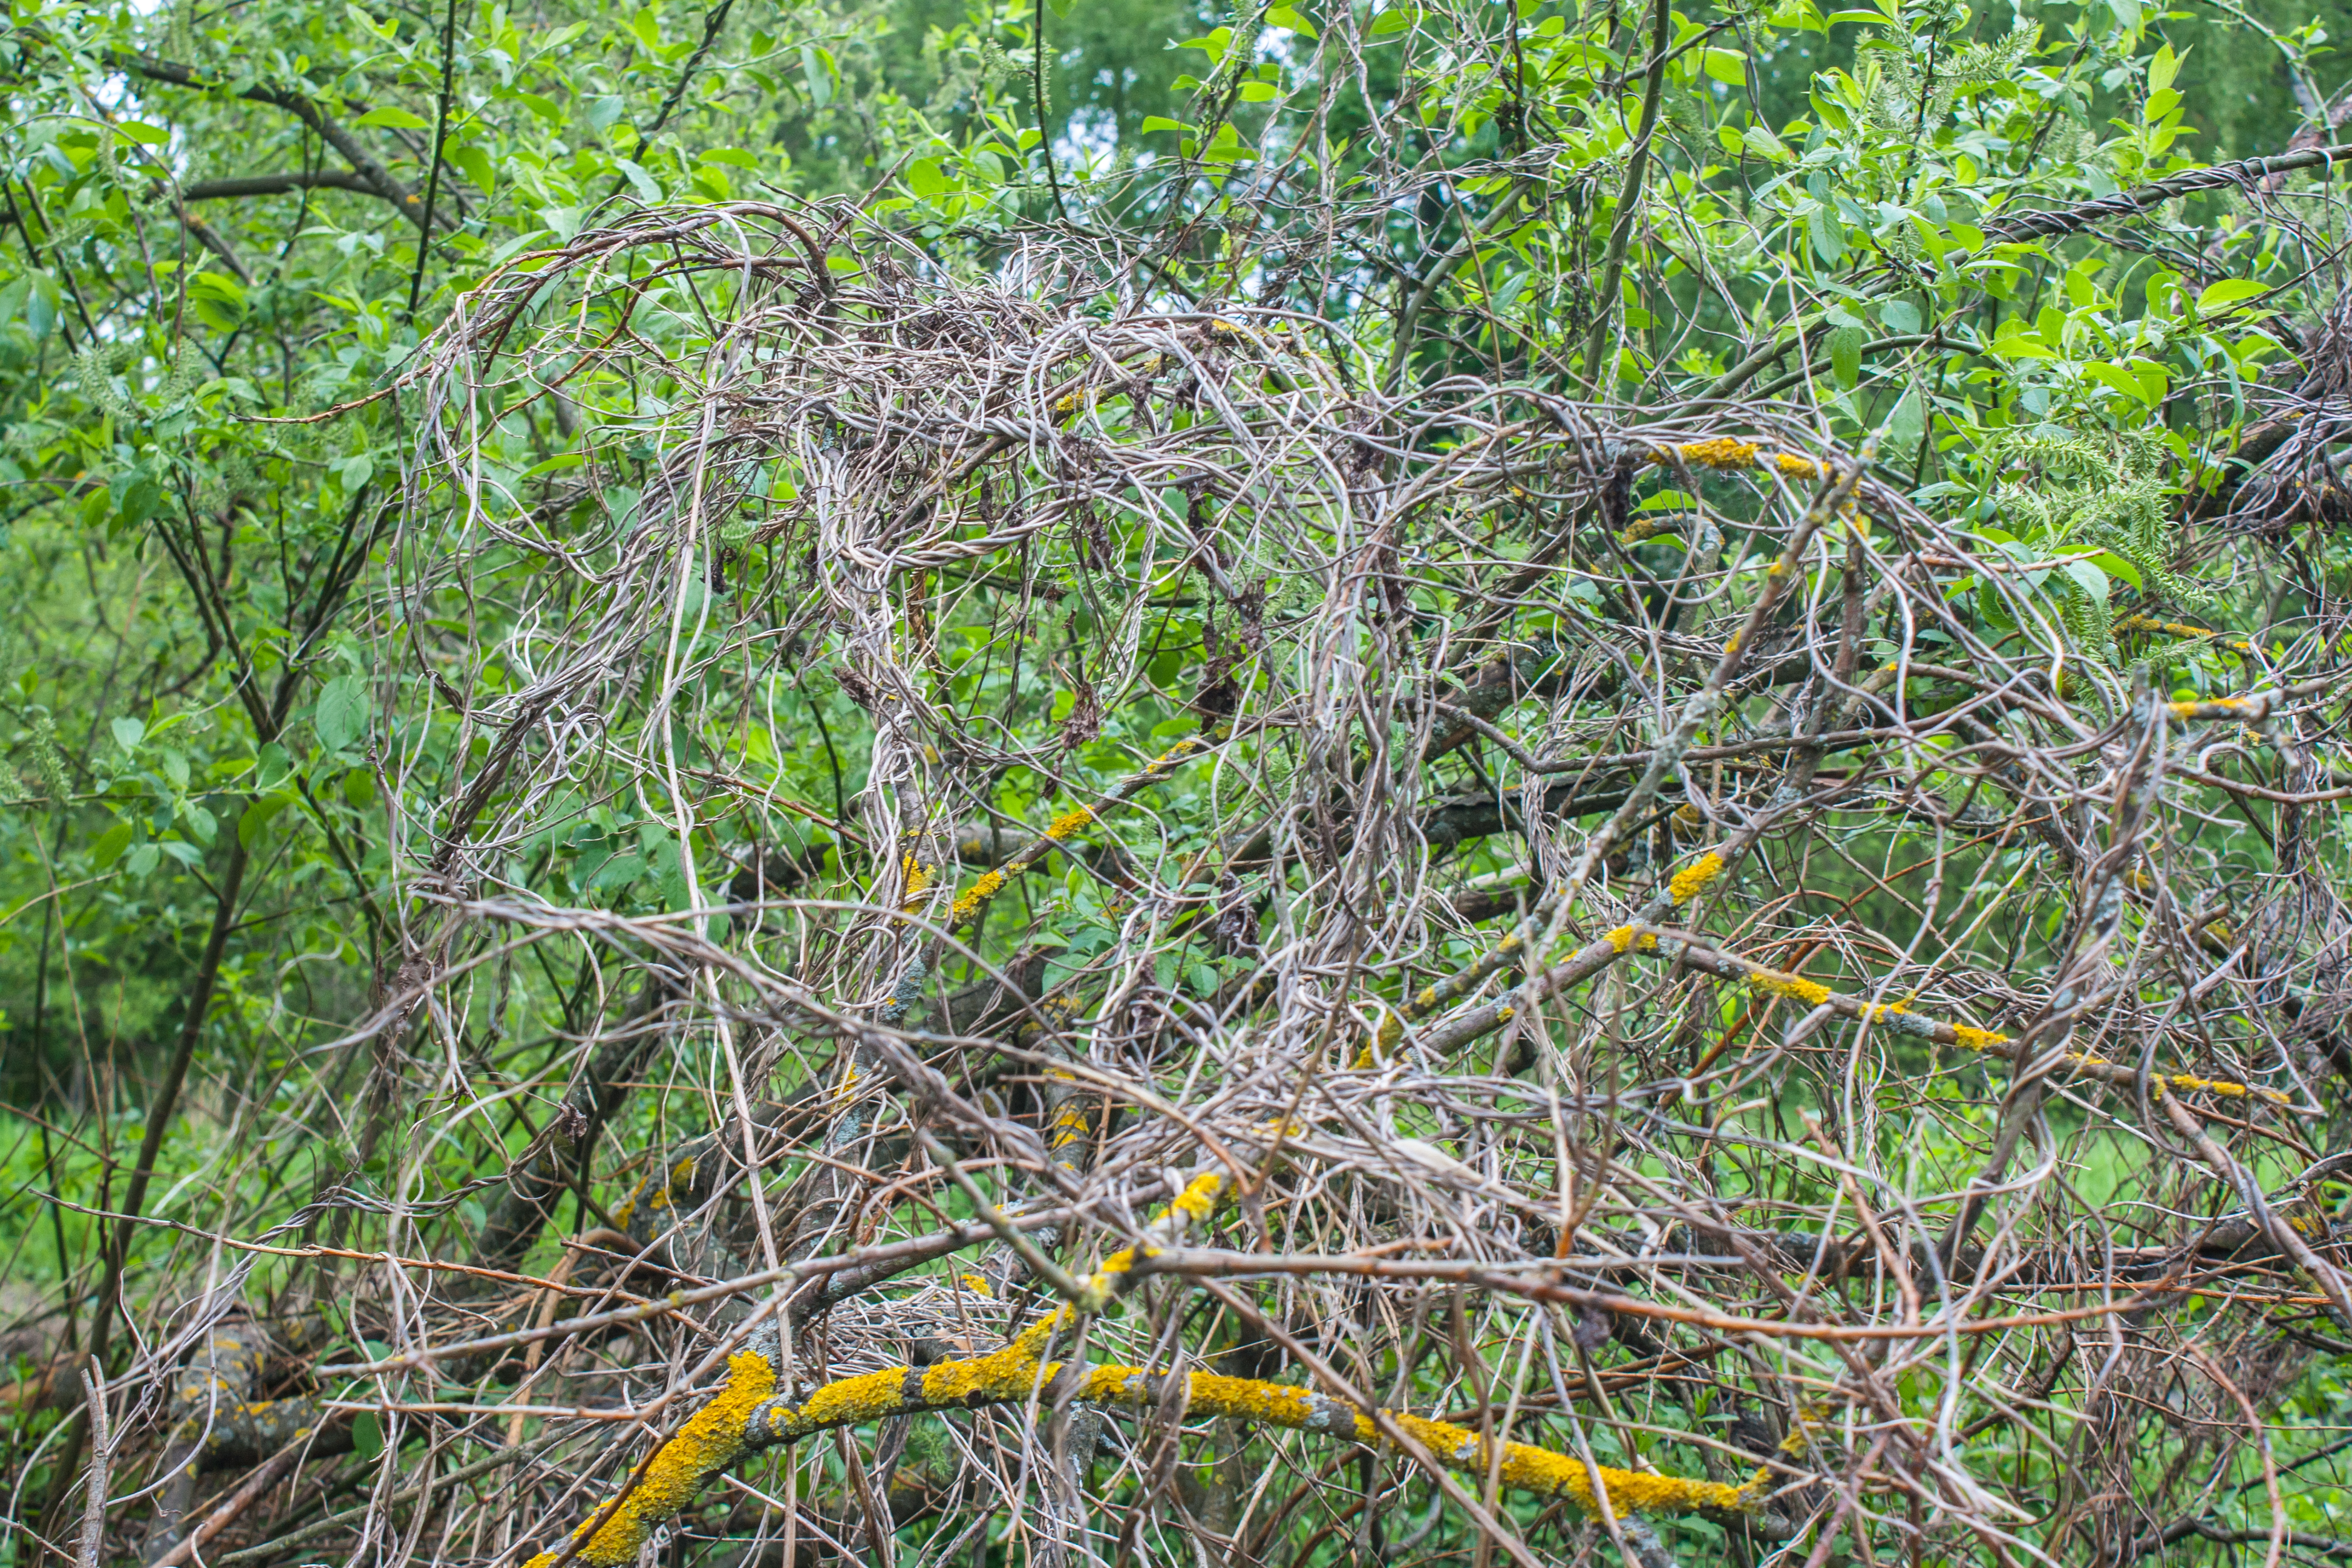
bush, tree, vegetation, plant, branch, woody plant, biome, plant community, terrestrial plant, grass, forest, twig, wildlife, flower, shrubland, jungle